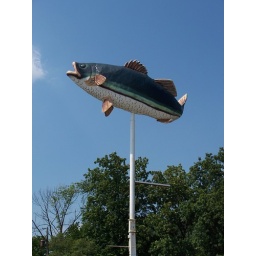
Big fish on a pole around Defiance, Ohio.